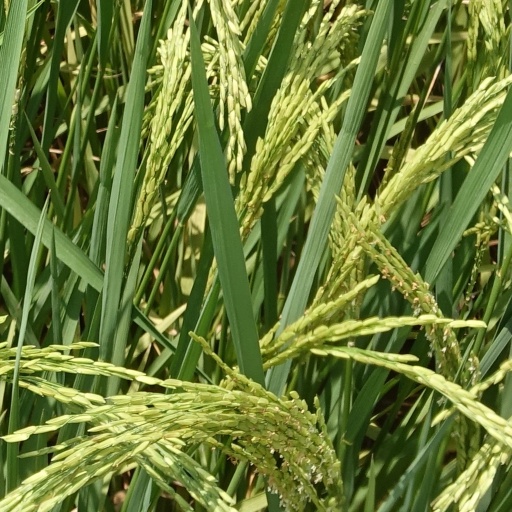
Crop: rice